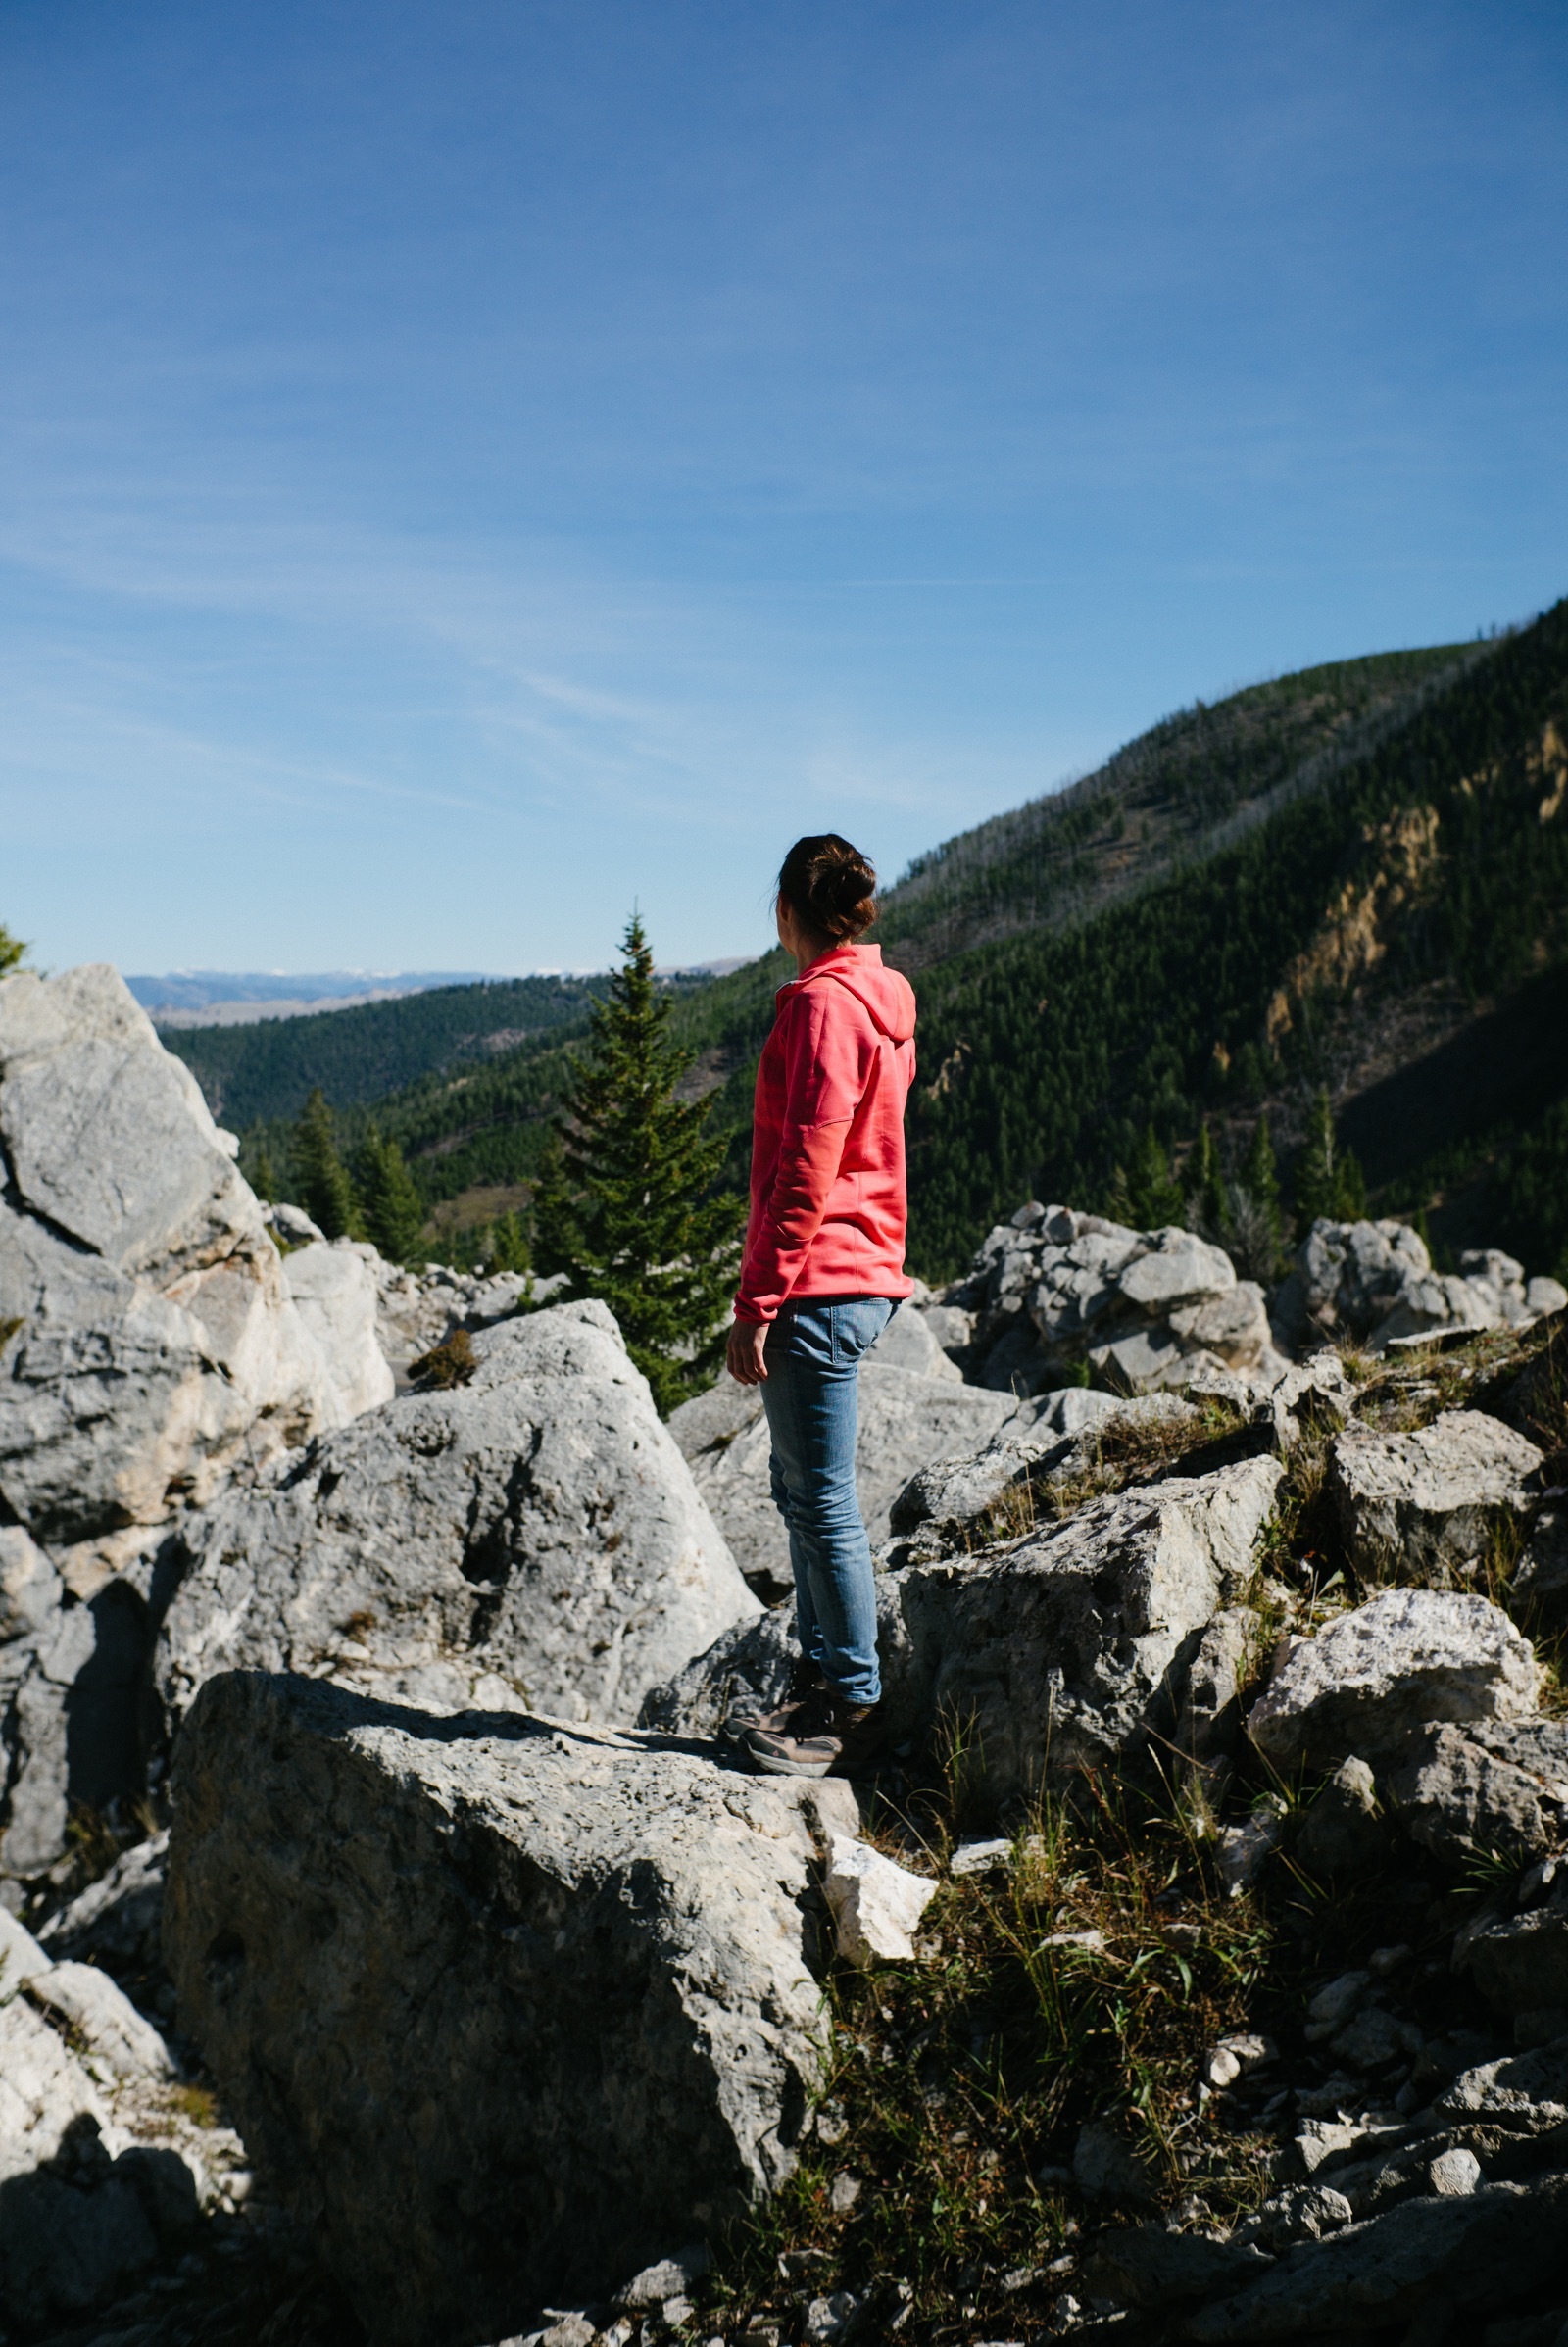
sea, rock, wilderness, walking, mountain, people, sky, girl, woman, hiking, adventure, mountain range, vacation, hiker, cliff, jeans, blue, terrain, hoodie, ridge, summit, sweater, trees, rocks, outdoors, hills, geology, mountains, backpacking, mountainous landforms